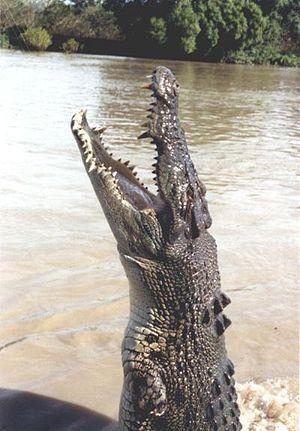
Crocodylus porosus, le Crocodile marin ou Crocodile de mer ou Crocodile à double crête, est une espèce de crocodiliens de la famille des Crocodylidae.